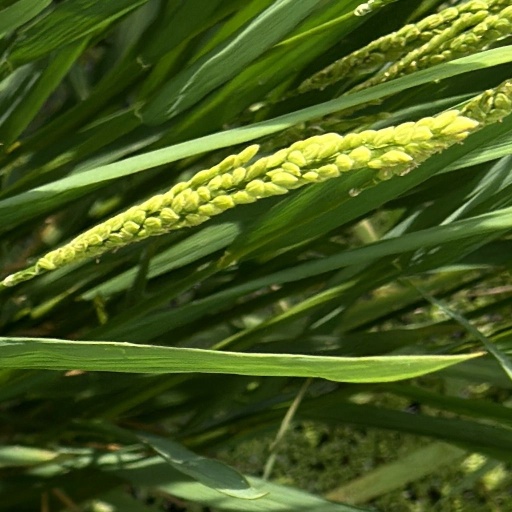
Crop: rice